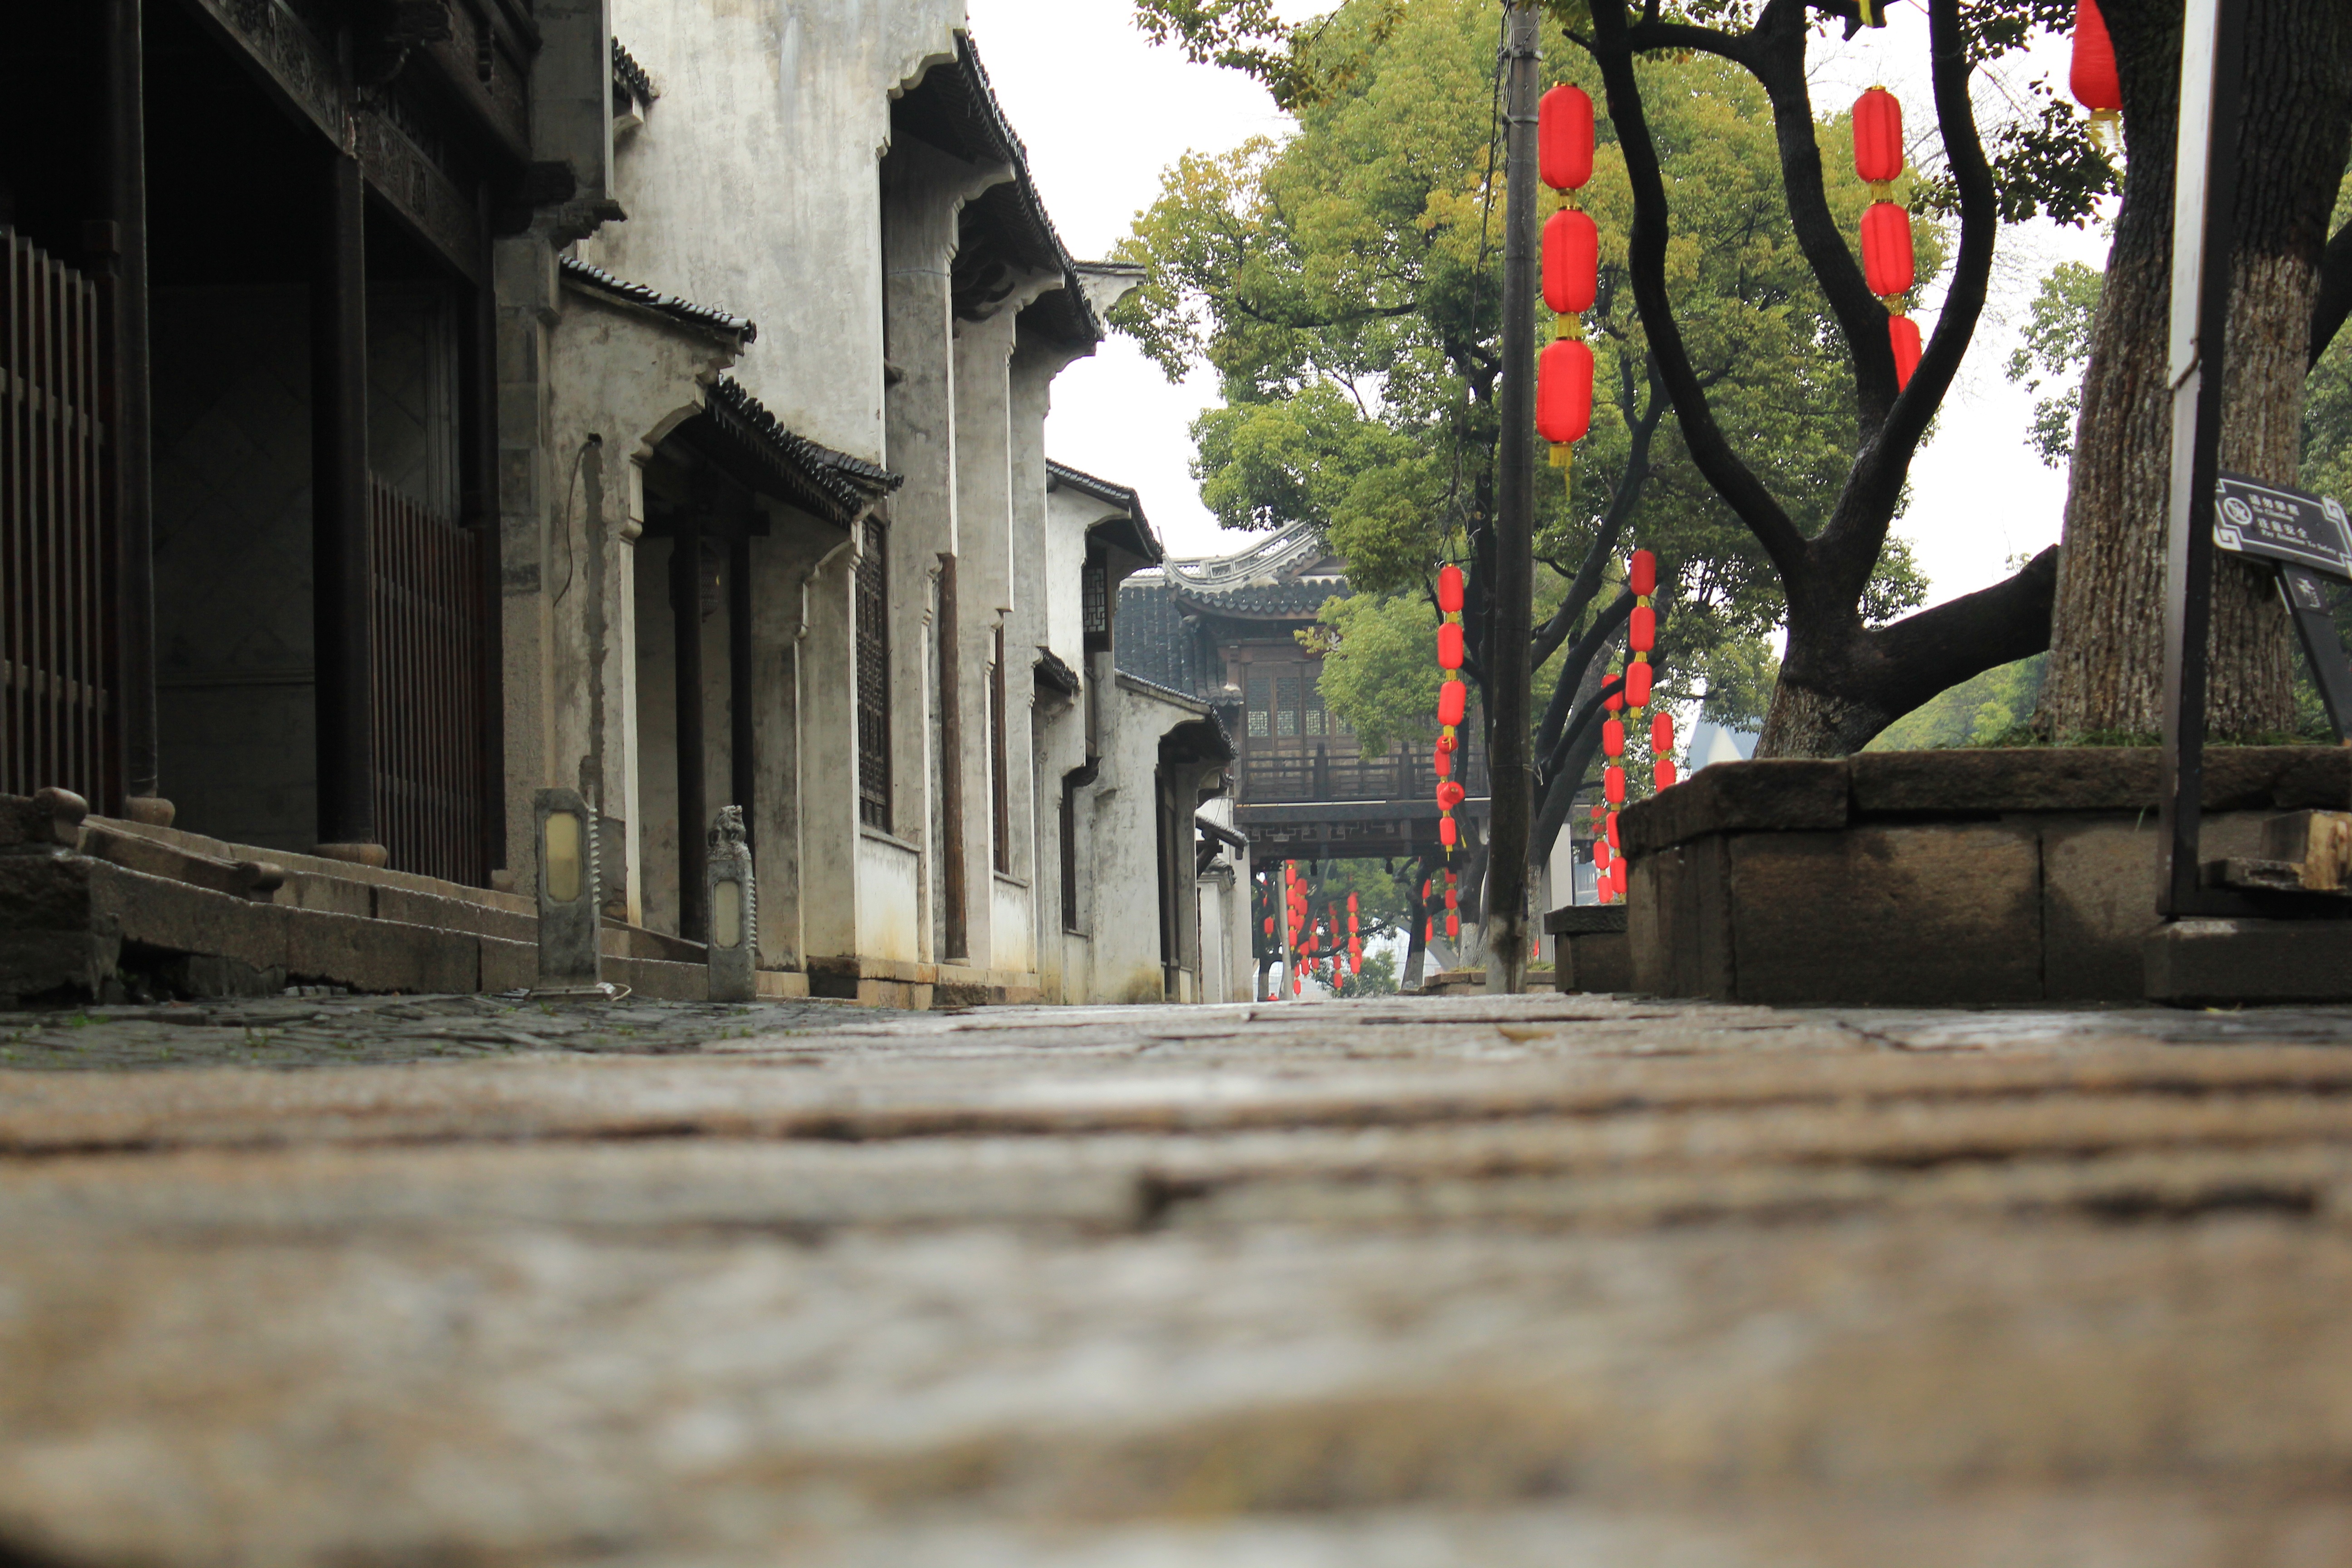
road, street, rain, town, alley, wall, travel, color, temple, infrastructure, the ancient town, urban area, wuxi, huishan ancient town, stones road